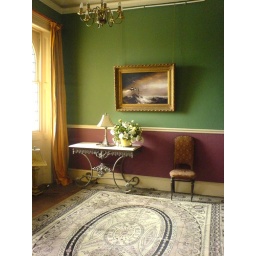
they have brought in the table and chair (and I think carpet)